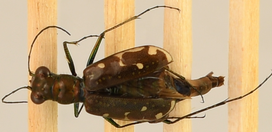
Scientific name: Cicindela punctulata
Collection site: Moab NEON (MOAB), plot MOAB_001